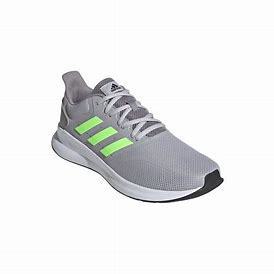
Brand: Adidas
Model: Runfalcon 5